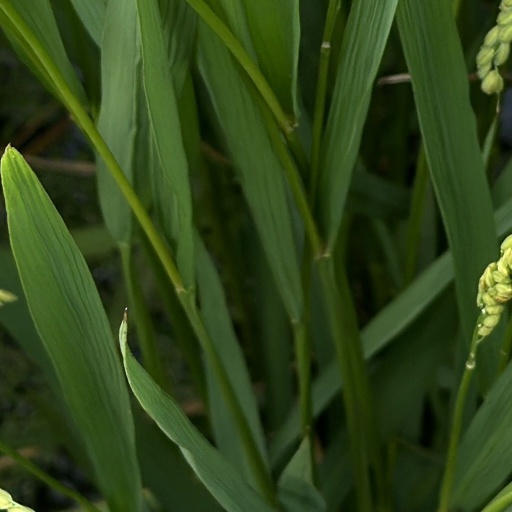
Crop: rice